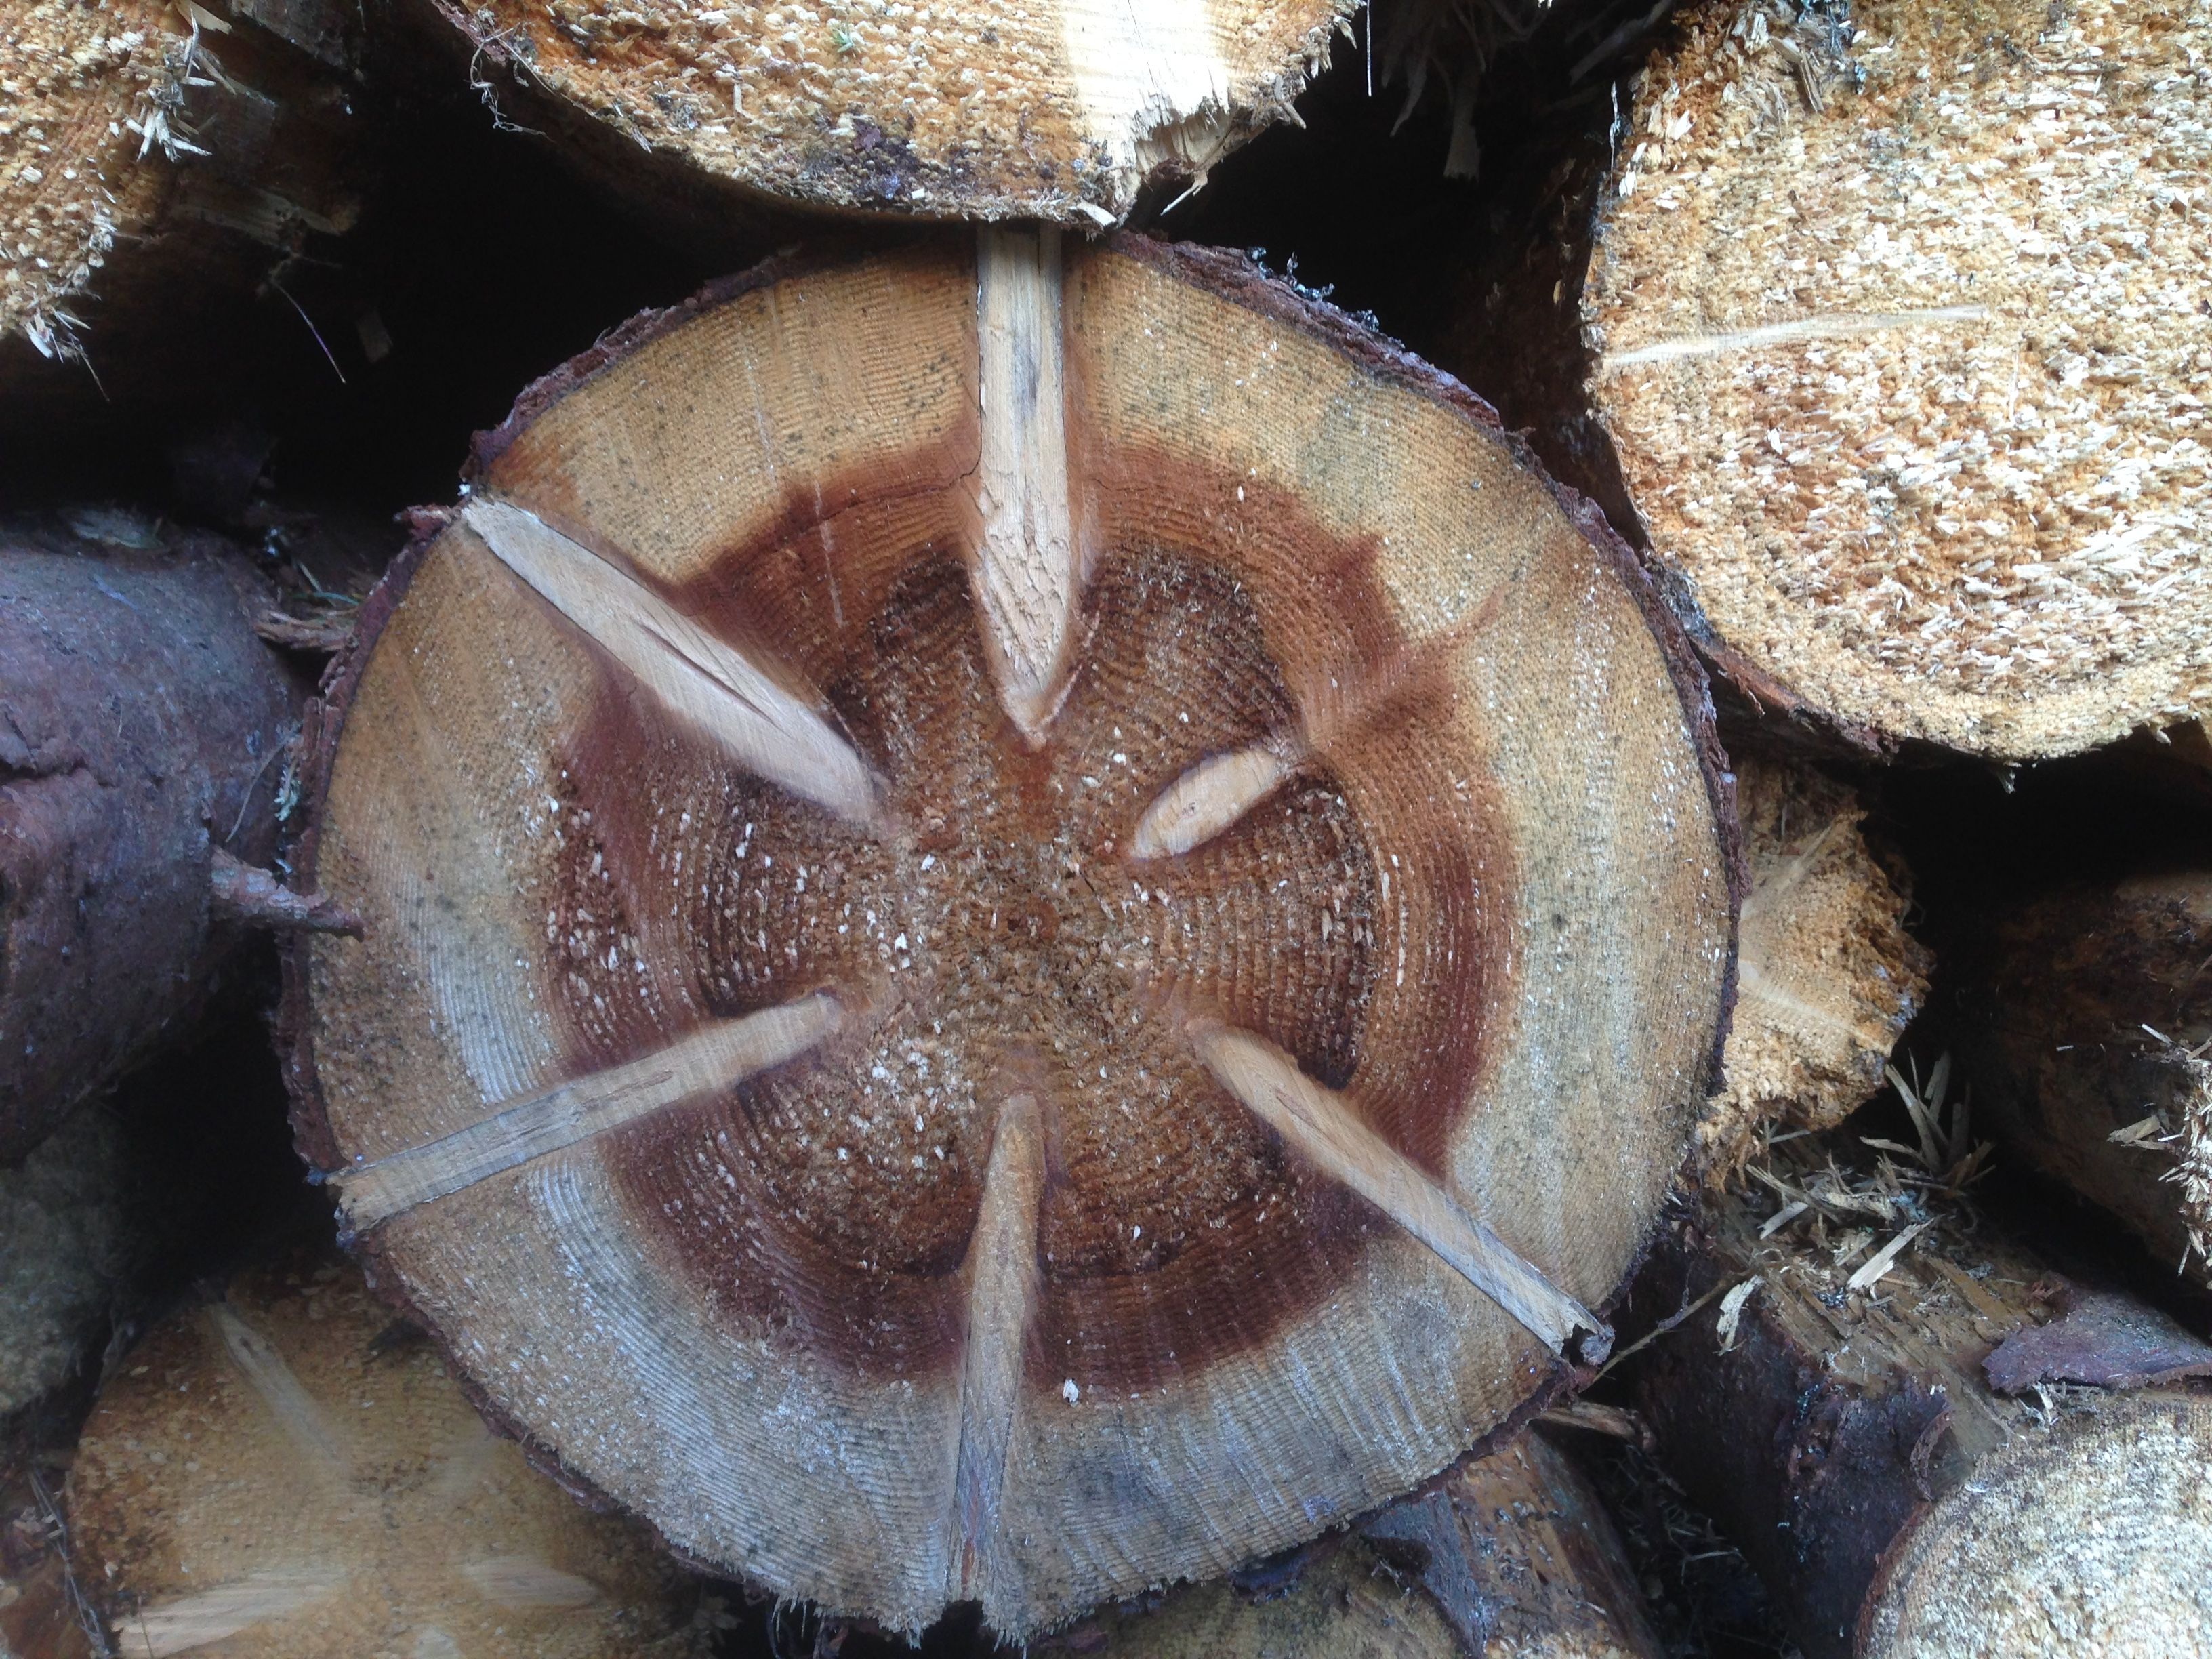
wood, biology, fauna, invertebrate, saw, rays, timber, chainsaw, cross section, macro photography, holzstapel, strains, oyster mushroom, shiitake, medicinal mushroom, marine biology